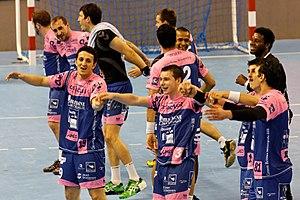
Match Cesson-Rennes MHB contre Montpellier AH, le 12 mai 2012.
L'affaire des paris truqués désigne l'enquête et le procès engagés à la suite de soupçons de la Française des jeux portant sur le montant élevé des paris lors du match entre le Montpellier Agglomération Handball et le Cesson-Rennes Métropole HB le 12 mai 2012. Au cours de ce match, comptant pour le championnat de France de handball, des proches des joueurs et de l'encadrement de Montpellier auraient parié sur le fait que le club breton mène au score à la mi-temps, ce qui fut effectivement le cas.